Emor

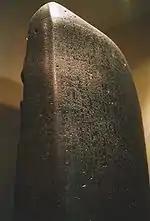
Hammurabi's Code (at The Louvre)

The Code of Hammurabi contained precursors of the law of "an eye for an eye" in Leviticus 24:19–21. The Code of Hammurabi provided that if a man destroyed the eye of another man, they were to destroy his eye. If one broke a man's bone, they were to break his bone. If one destroyed the eye of a commoner or broke the bone of a commoner, he was to pay one mina of silver. If one destroyed the eye of a slave or broke a bone of a slave, he was to pay one-half the slave's price. If a man knocked out a tooth of a man of his own rank, they were to knock out his tooth. If one knocked out a tooth of a commoner, he was to pay one-third of a mina of silver. If a man struck a man's daughter and brought about a miscarriage, he was to pay 10 shekels of silver for her miscarriage. If the woman died, they were to put the man's daughter to death. If a man struck the daughter of a commoner and brought about a miscarriage, he was to pay five shekels of silver. If the woman died, he was to pay one-half of a mina of silver. If he struck a man's female slave and brought about a miscarriage, he was to pay two shekels of silver. If the female slave died, he was to pay one-third of a mina of silver.